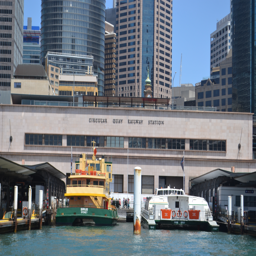
the view back towards tourist attraction as the ferry pulled out .